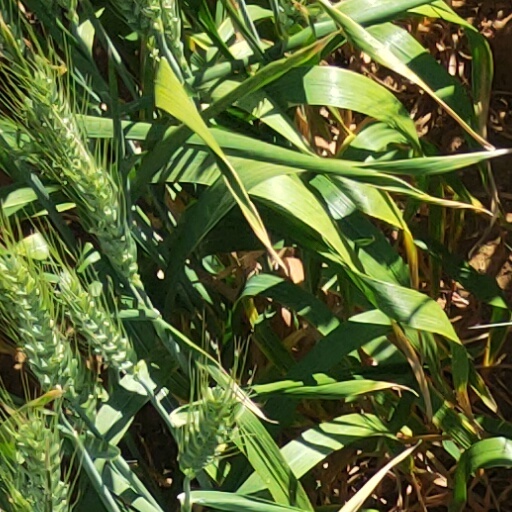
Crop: wheat